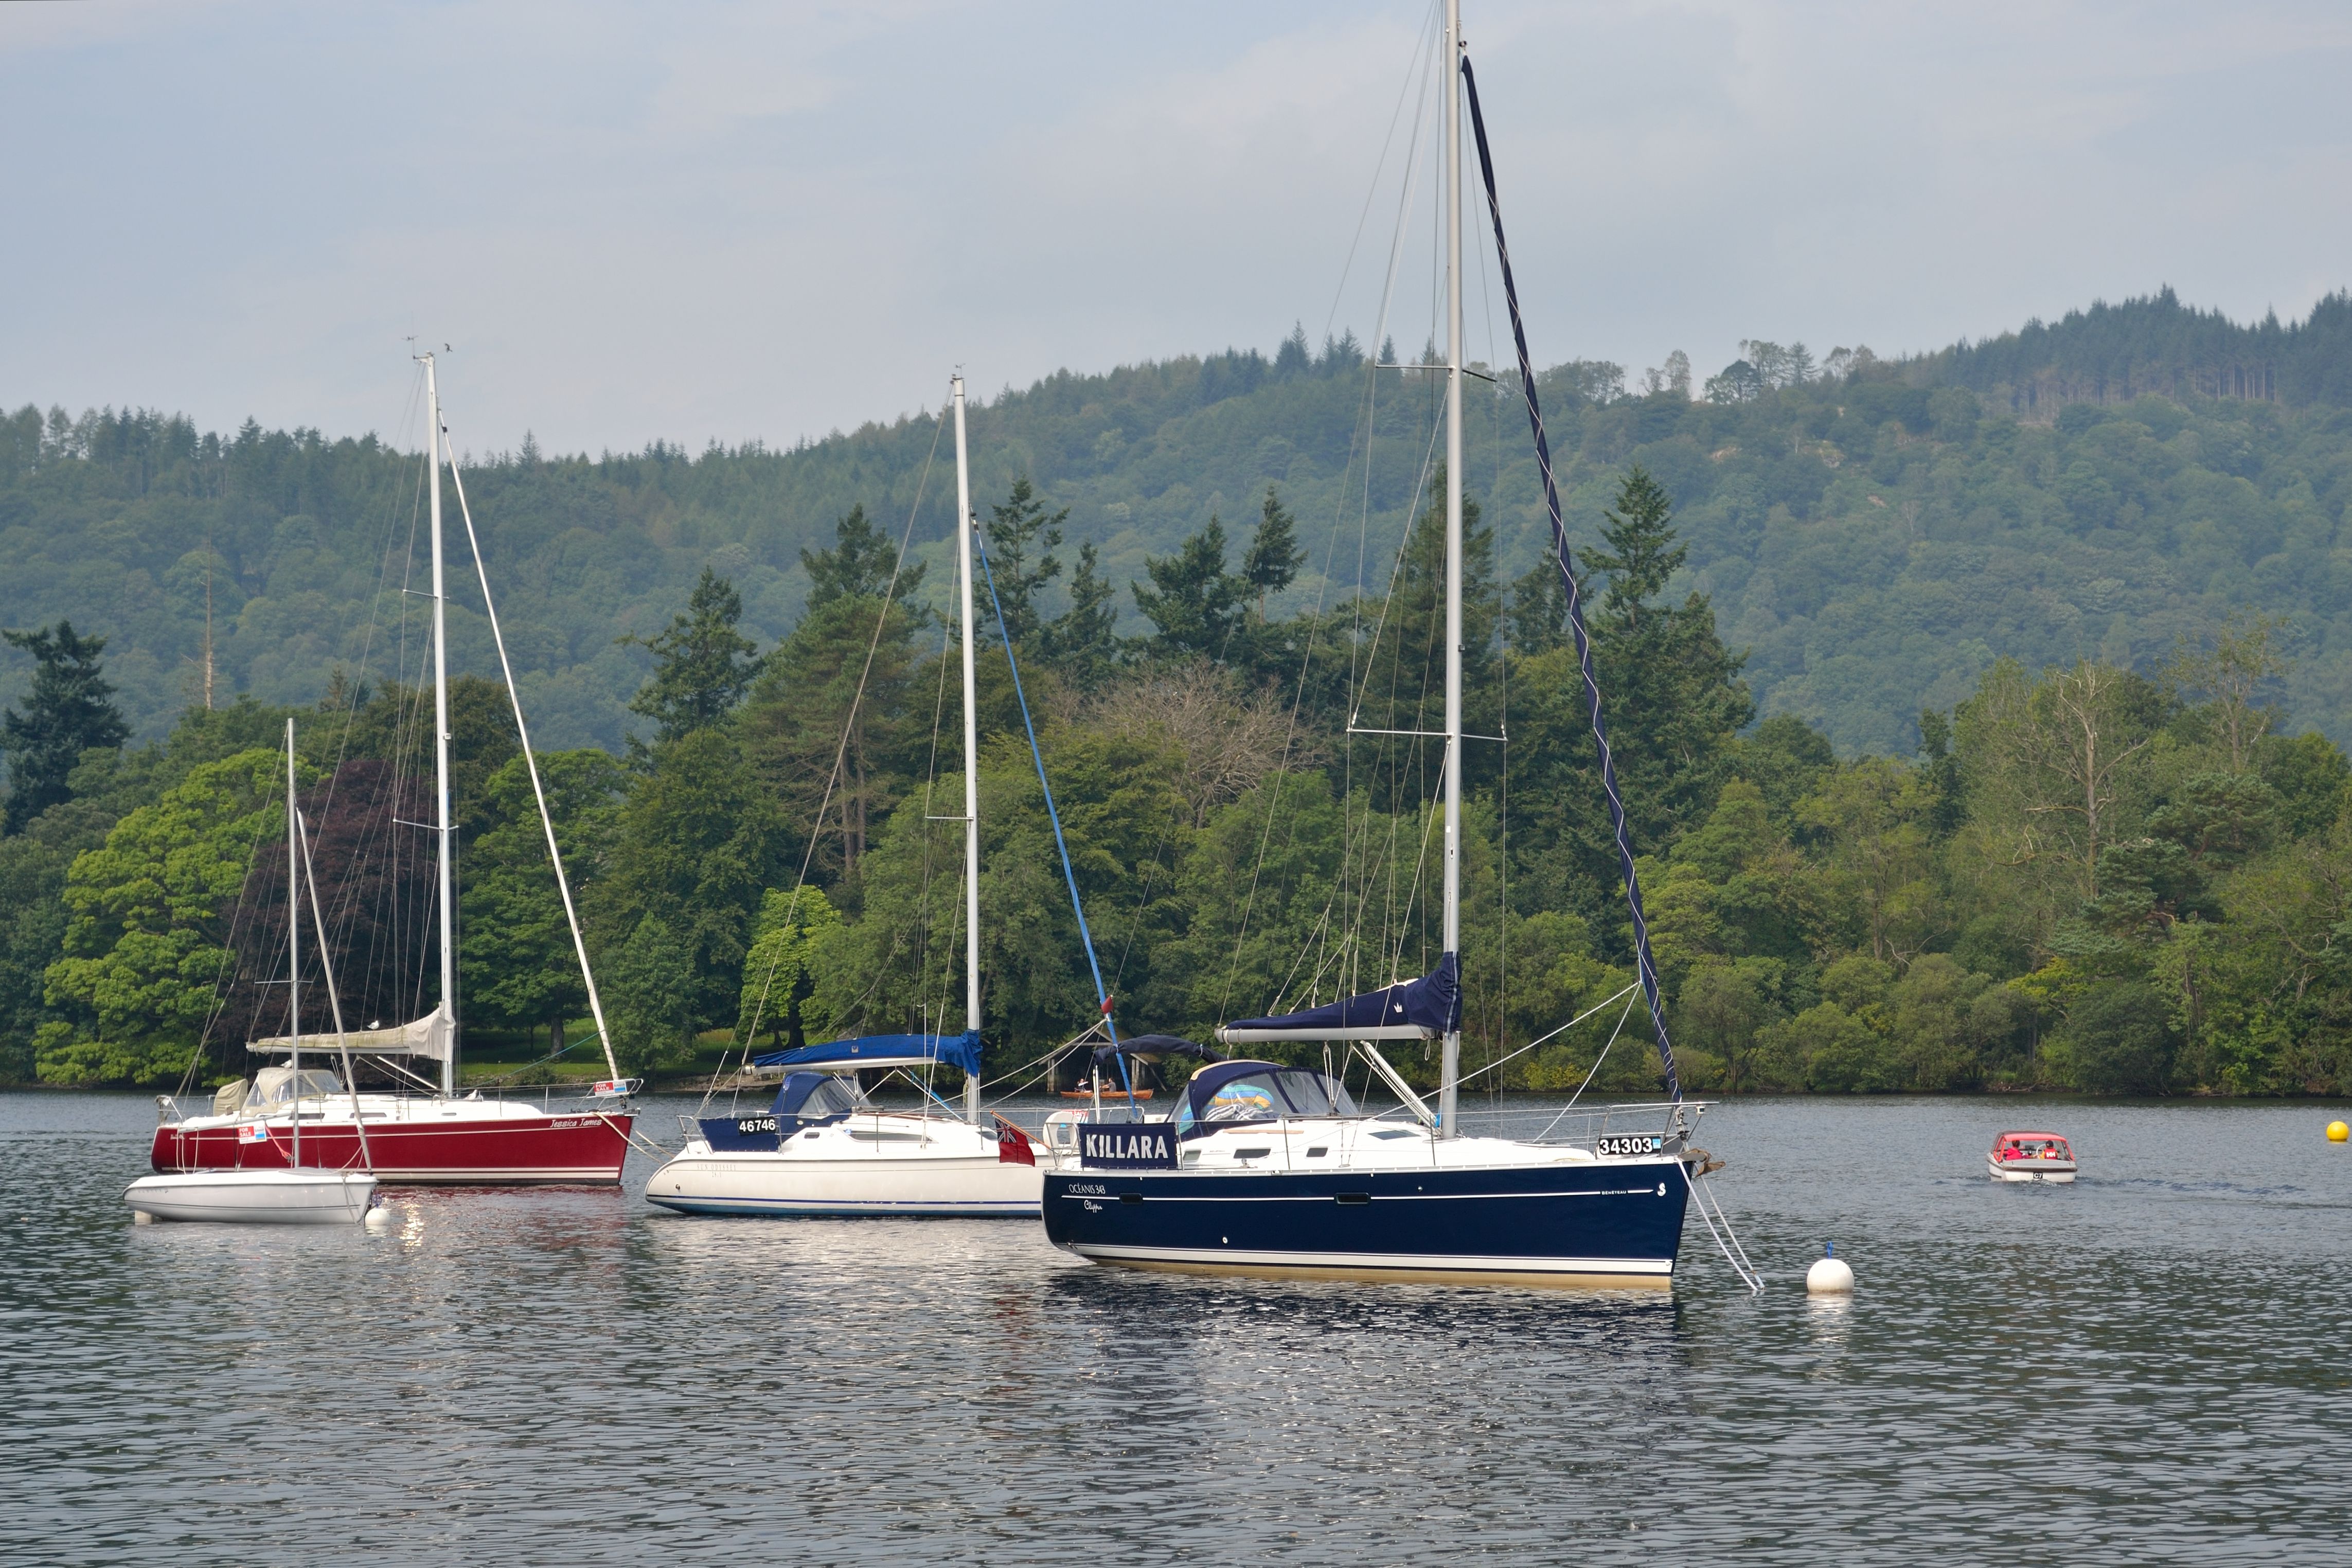
boat, ship, vehicle, mast, sailing, bay, marina, sailboat, windermere, boating, boats, sail, lakes, watercraft, yachts, sailing ship, dinghy sailing